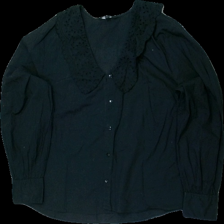
View: front
Type: Blouse
Category: Ladies
Brand: Kappahl
Colors: Black
Material: 100% bomull
Pattern: Embroidered
Cut: V-collar
Size: L
Season: All
Damage: hårig
Damage location: middle center
Damage 2: hårig
Damage 2 location: top center
Damage 3: hårig
Damage 3 location: middle center
Price range: 50-100
Recommended usage: Reuse
Description: svart blus med broderad krage och svarta knappar